3rd Magritte Awards

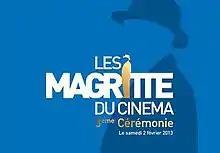
Official poster

The 3rd Magritte Awards ceremony, presented by the Académie André Delvaux, honored the best films of 2012 in Belgium and took place on February 2, 2013, at the Square in the historic site of Mont des Arts, Brussels beginning at 8:00 p.m. CET. During the ceremony, the Académie André Delvaux presented Magritte Awards in 20 categories. The ceremony was televised in Belgium by BeTV. Actress Yolande Moreau presided the ceremony, while actor Fabrizio Rongione hosted the show for the first time.